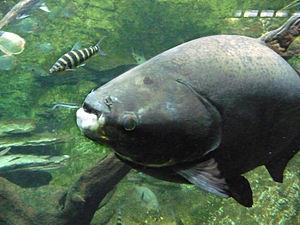
Piaractus brachypomus
Piaractus brachypomus est un pacu d'Amazonie, parent proche des piranhas. Ce poisson peut atteindre une longueur de plus de 80 cm. L'espèce ne dispose pas de nom commun avéré précis en français mais elle est parfois rencontrée sous le nom de pirapitinga notamment au Brésil. Un certain désordre quant à la nature et aux besoins des différentes espèces impliquées en découle : les besoins d'une espèce pouvant être par erreur prêtés à une autre. À cause de leurs ressemblances physiques, P. mesopotamicus, Colossoma macropomum ou bien Pygocentrus nattereri sont parfois confondus avec P. brachypomus.
Piaractus est un genre de poissons téléostéens de la famille des Serrasalmidae et de l'ordre des Characiformes.